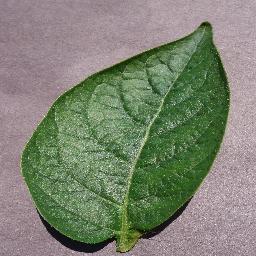
Label: Potato___healthy